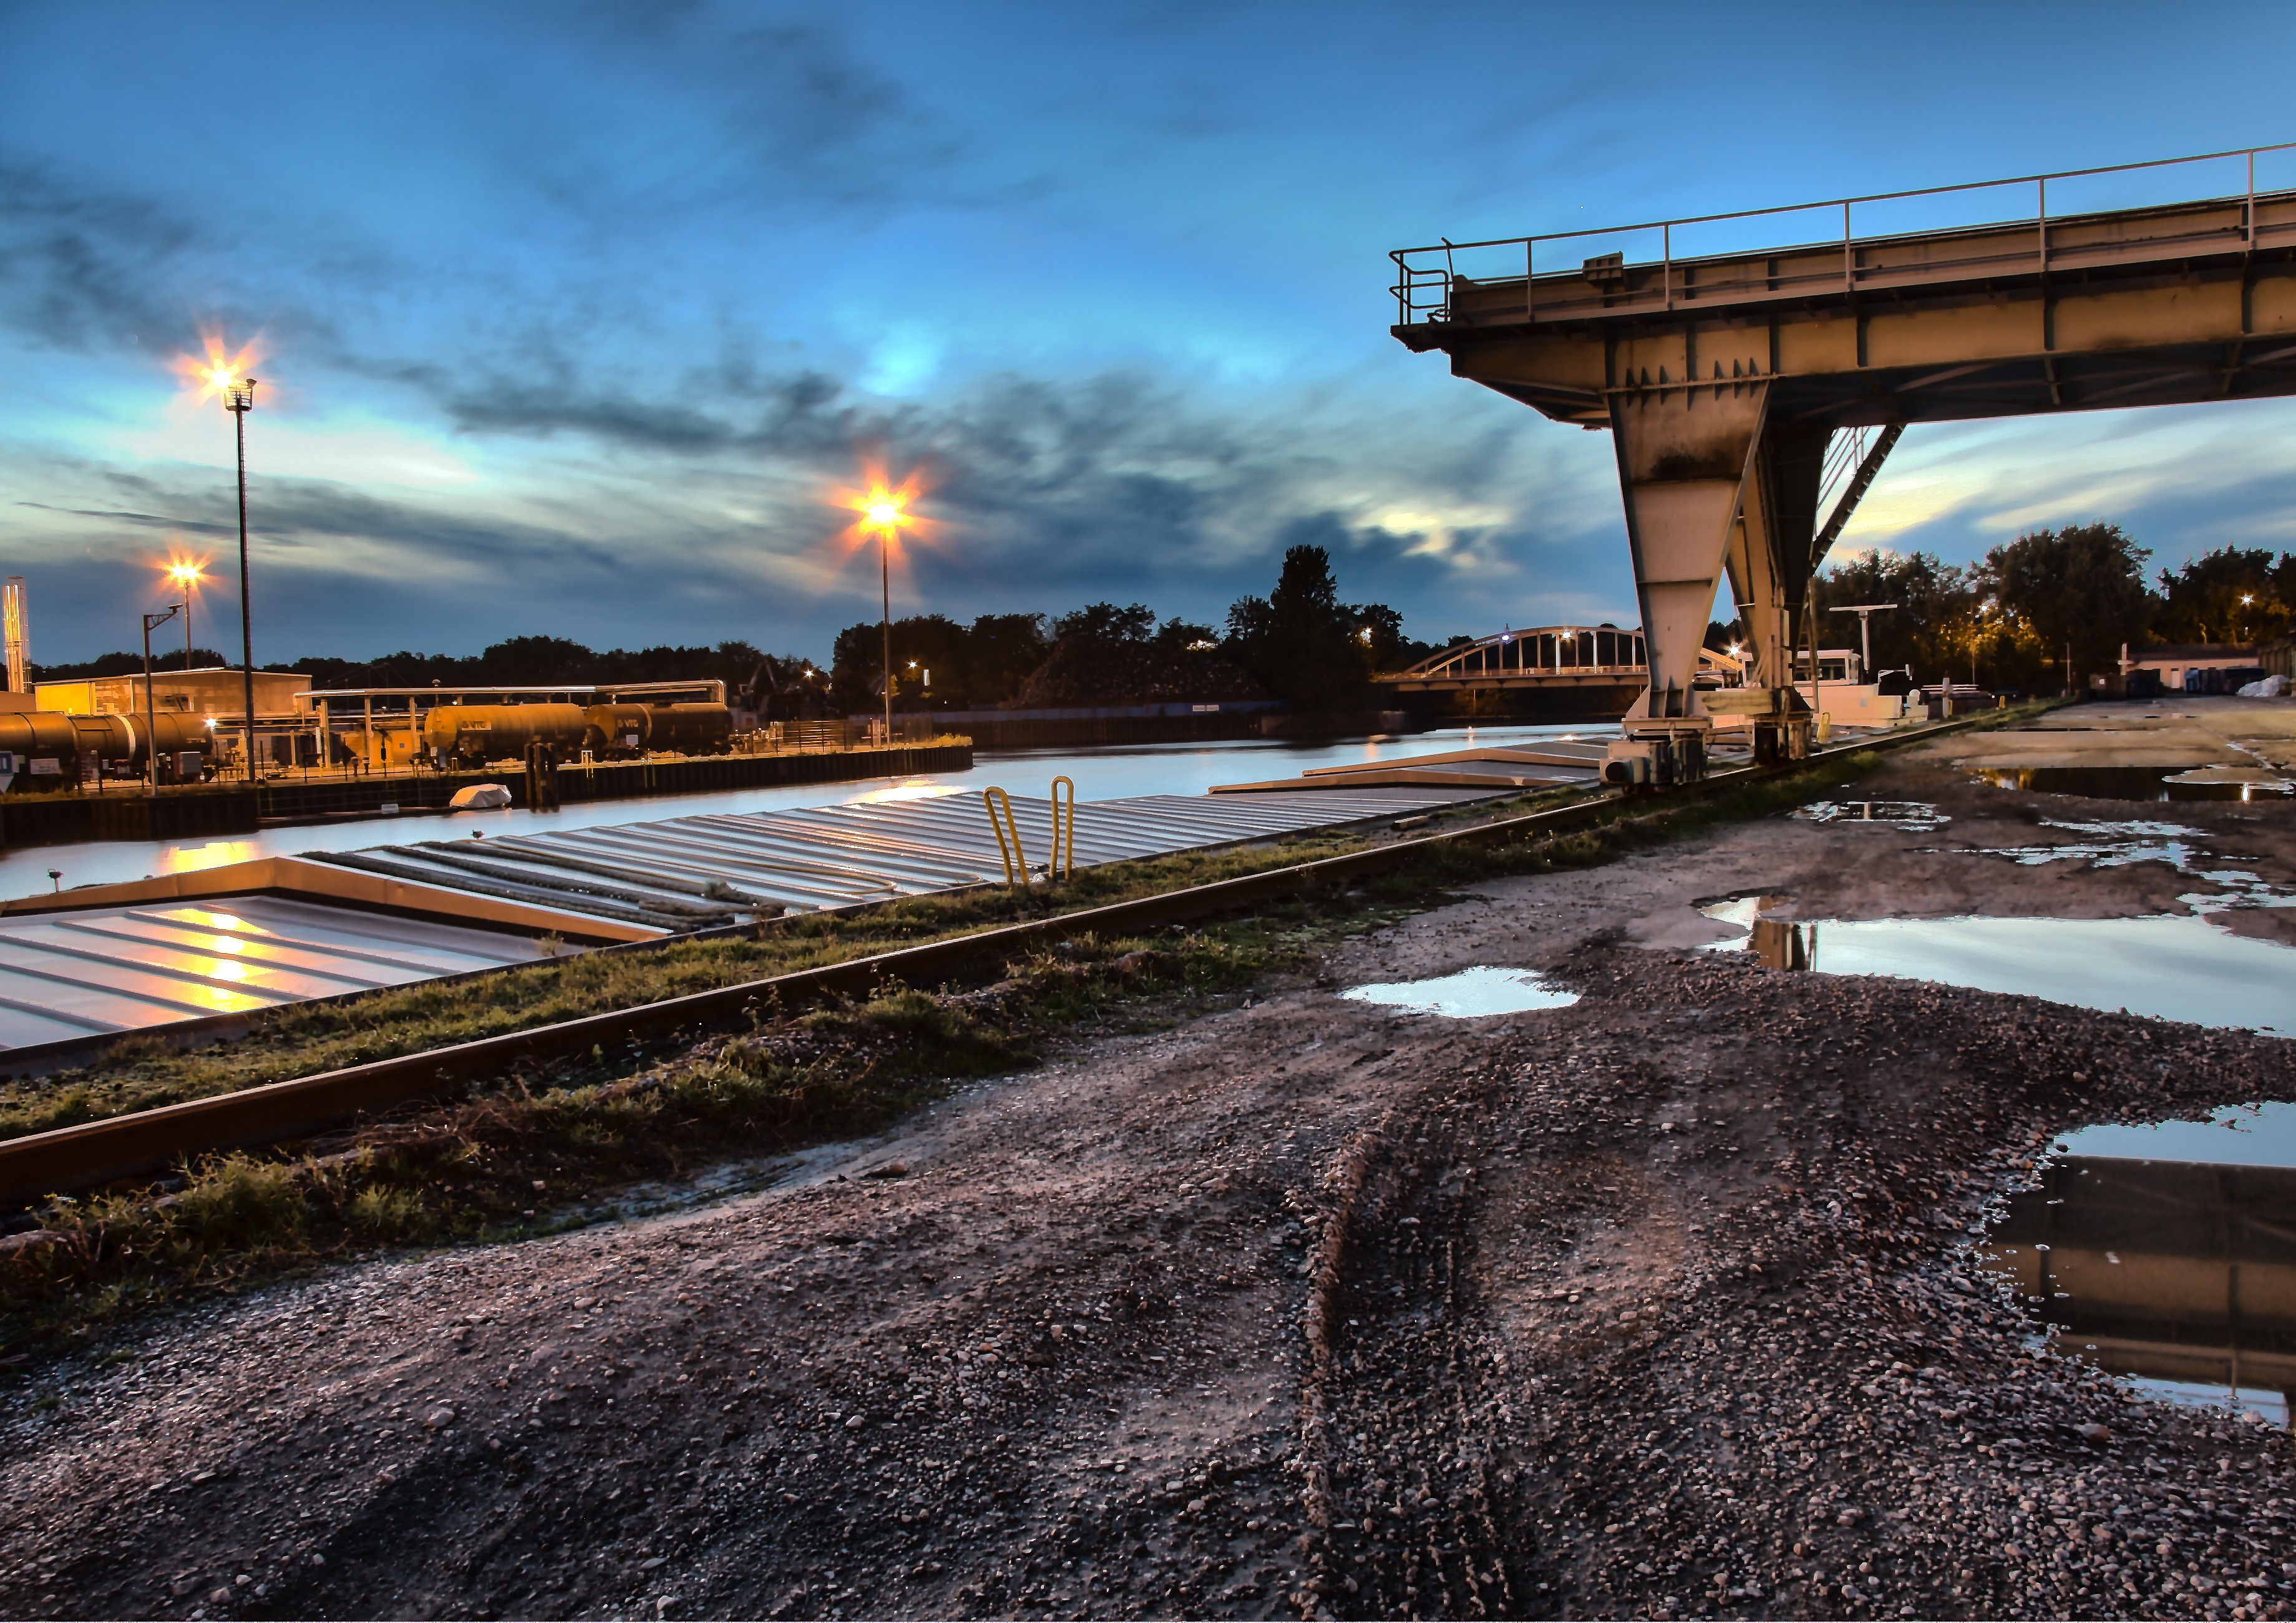
water, structure, track, sunset, road, bridge, night, highway, overpass, cityscape, dusk, transport, evening, reflection, industry, port, stadium, arena, infrastructure, channel, gelsenkirchen, junction, rhine herne canal, city harbor, urban area, sport venue